Merizo Bell Tower

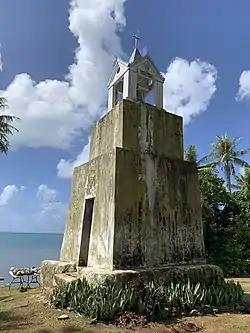

The Merizo Bell Tower, on Guam Highway 4 in Merizo, Guam, is a bell tower that was built in 1914 or 1919. It was listed on the U.S. National Register of Historic Places in 1975.